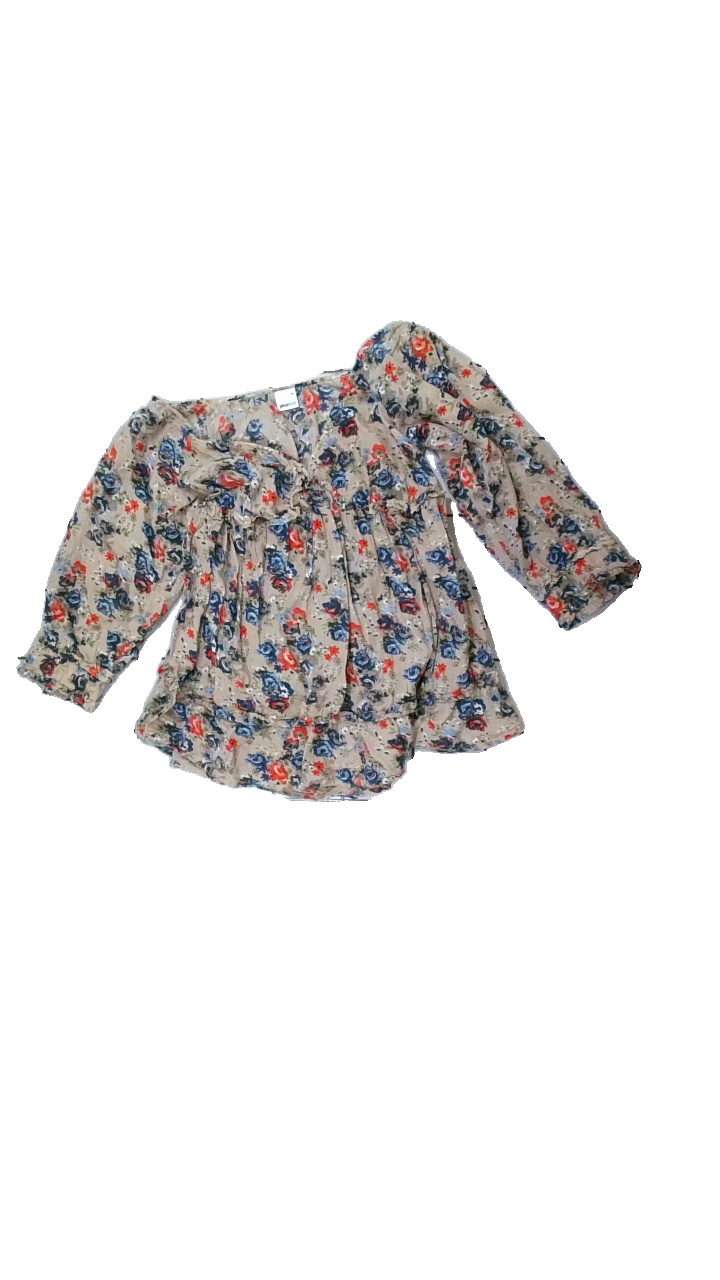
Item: Blouse (Ladies)
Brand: Gina Tricot
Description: floral patterned blouse
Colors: Beige, Red, Blue
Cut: Regular
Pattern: Floral print
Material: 100% Cotton
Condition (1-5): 5
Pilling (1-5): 5
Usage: Reuse
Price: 50-100